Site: brandenburg
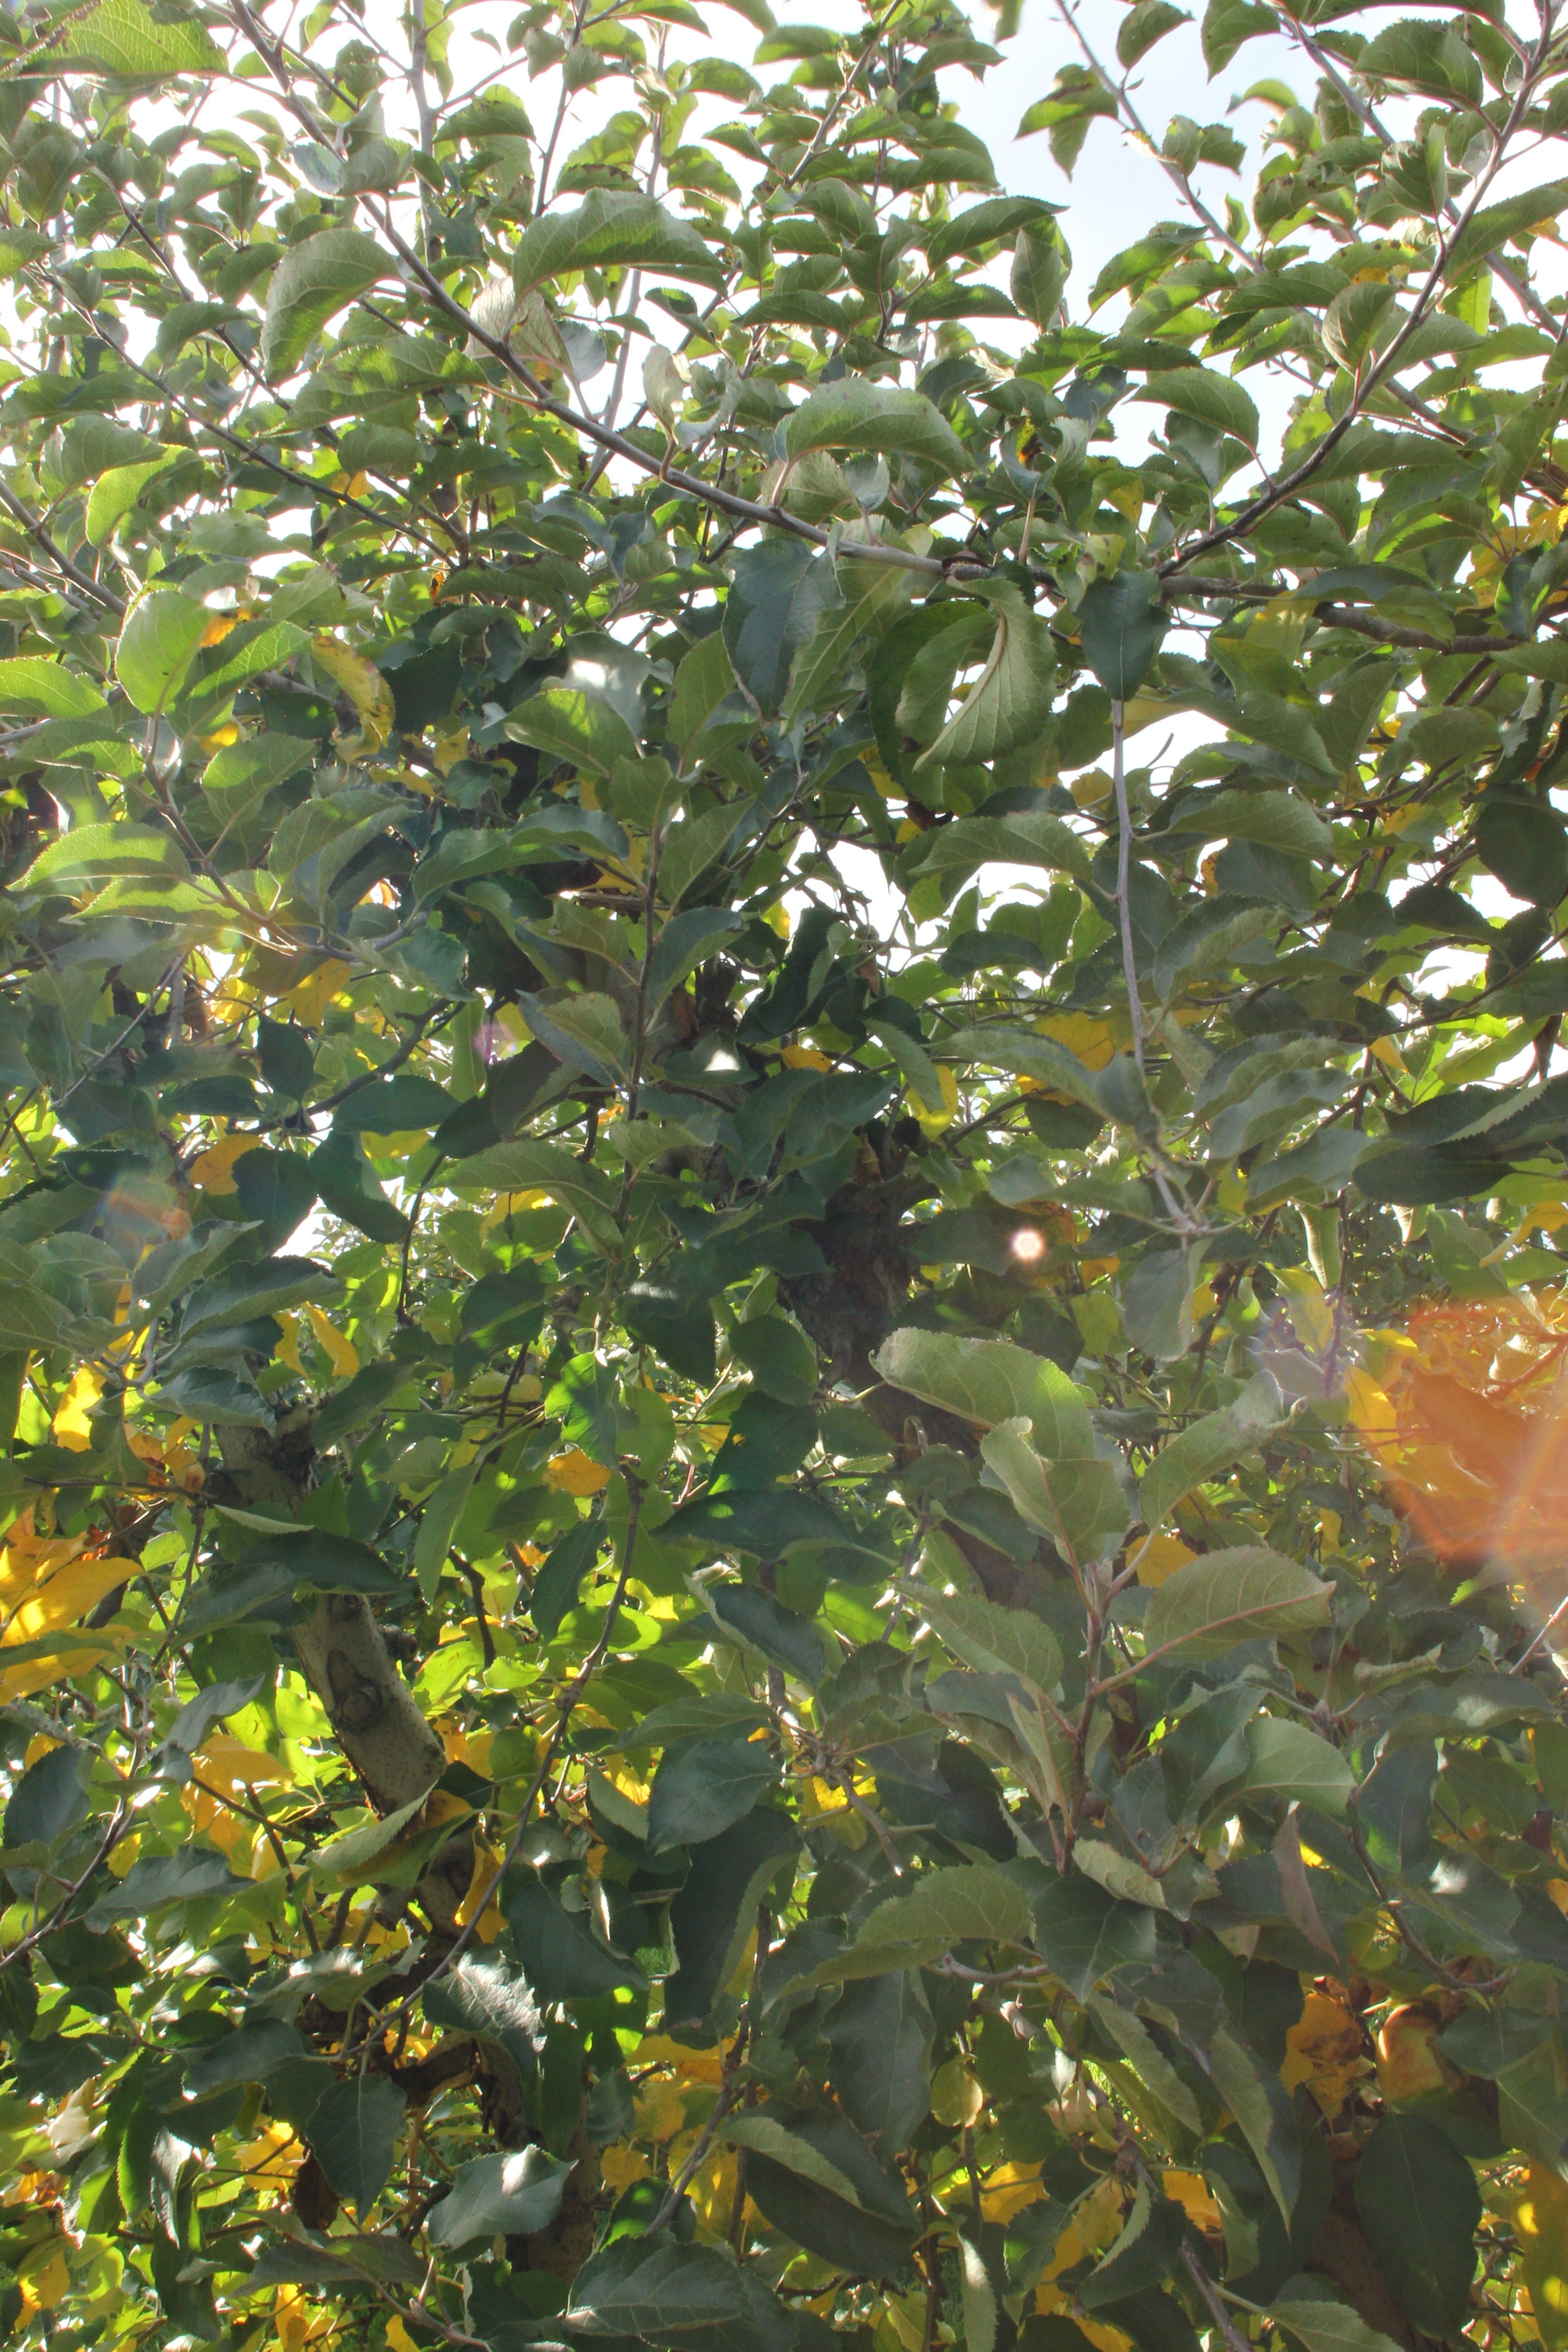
Growth stage (BBCH 91): Senescence, beginning of dormancy